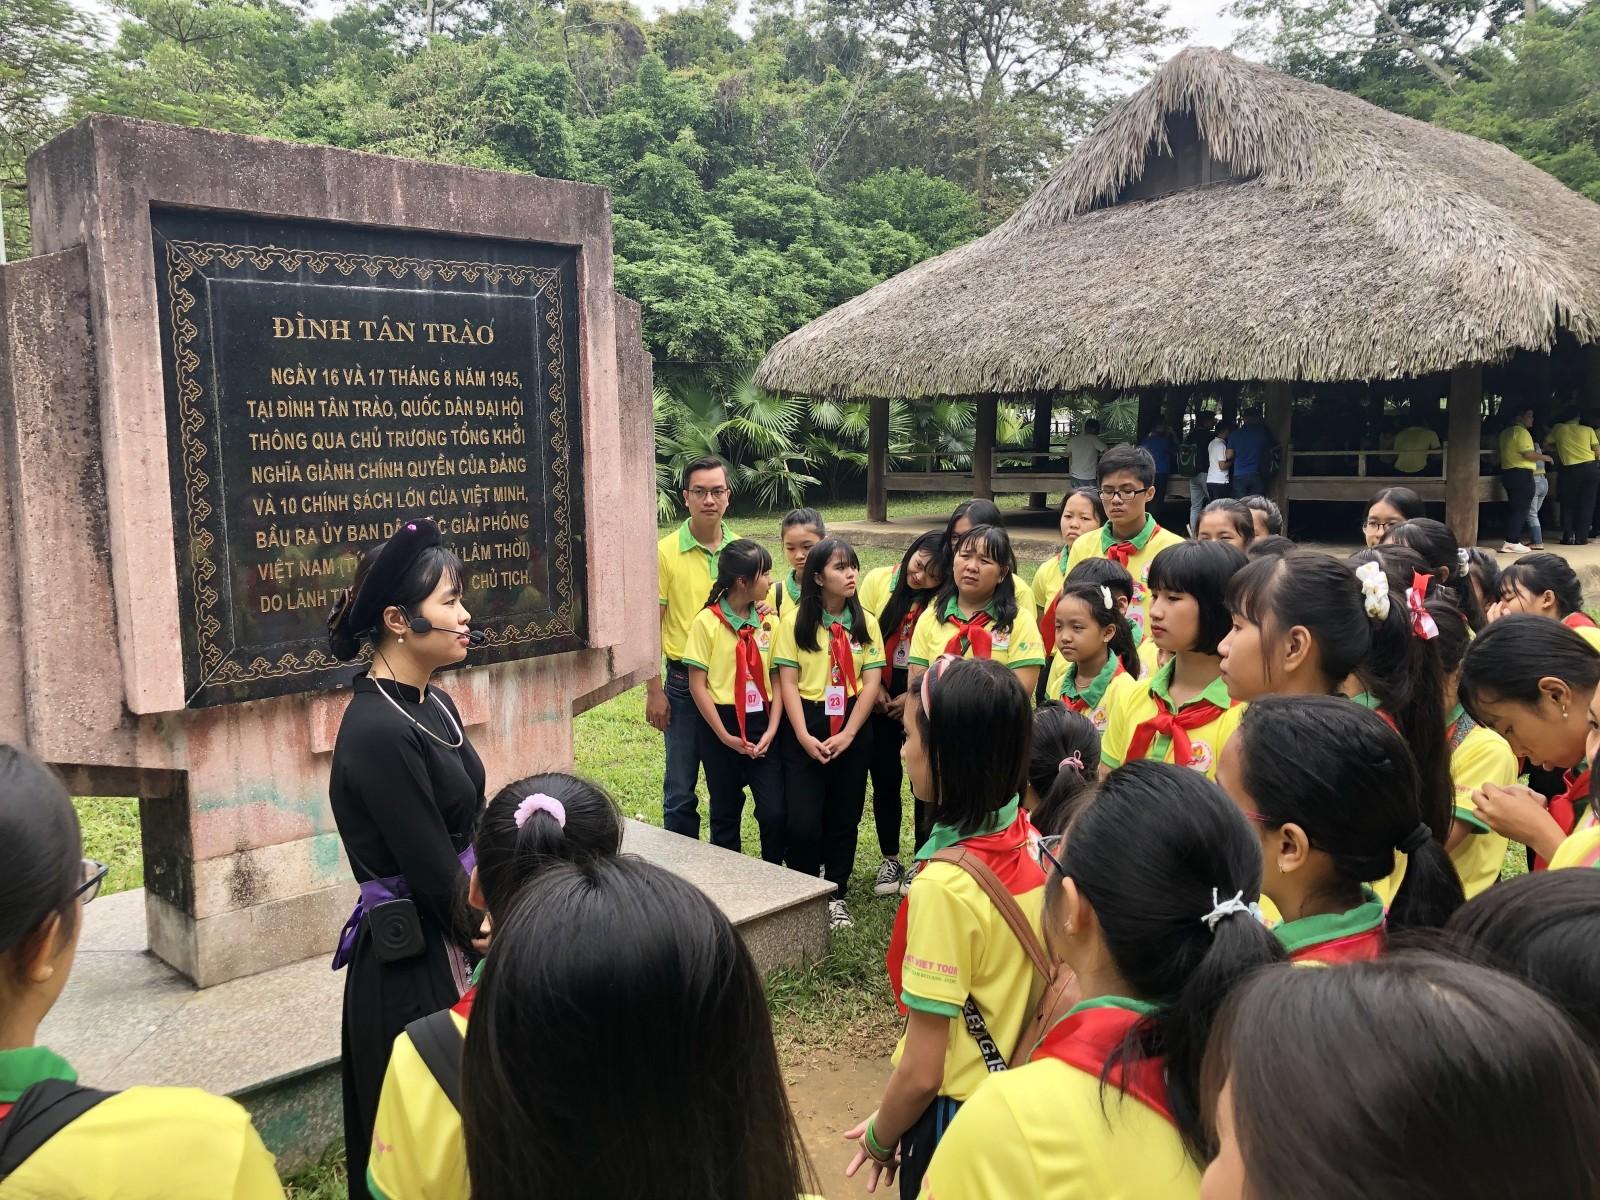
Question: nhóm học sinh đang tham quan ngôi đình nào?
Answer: đình tân trào